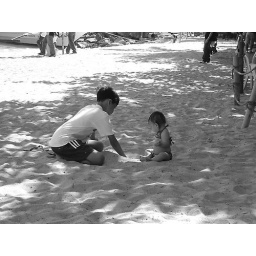
Siblings playing in the sand at camayan beach resort in subic